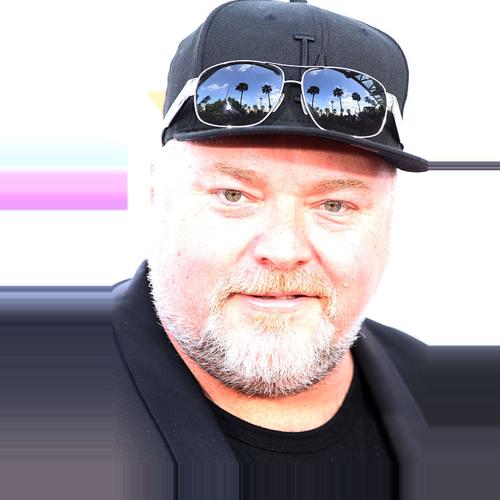
Age: 42